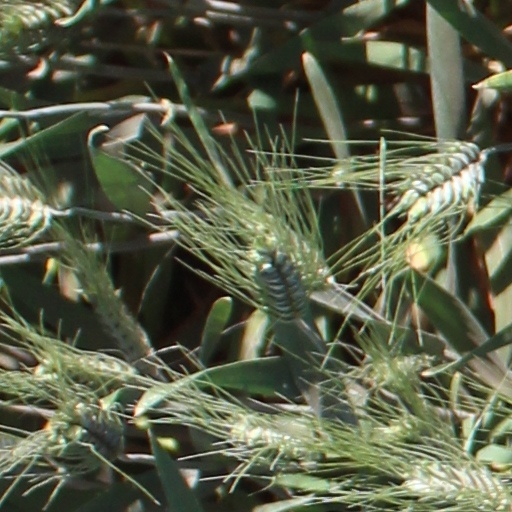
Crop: wheat